196th Battalion (Western Universities), CEF

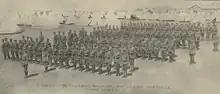
A Company at Camp Hughes, 1916

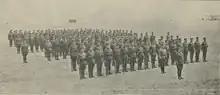
B Company at Camp Hughes in 1916

This company was primarily composed of students from the University of Saskatchewan and Brandon College. After the President of the University of Saskatchewan approved the formation of "B" Company in January 1916, a recruiting office was opened in the student residence Qu'Appelle Hall. By 1 May 1916, the three platoons from the University of Saskatchewan were filled. Meanwhile, recruiting for Brandon College's platoon began in early March and was led by Lieutenant Evans, who was Principal of the school's academic department.